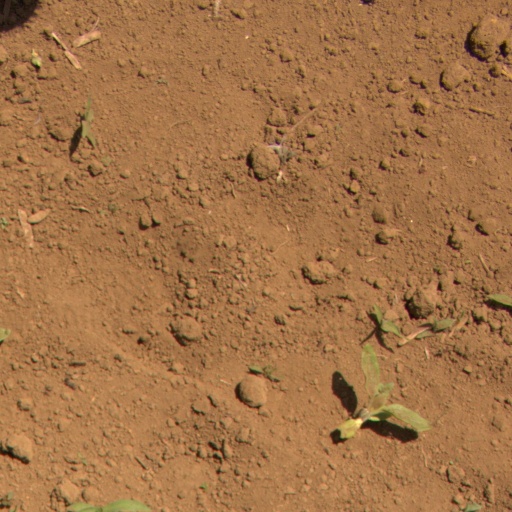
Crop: Jerusalem artichoke